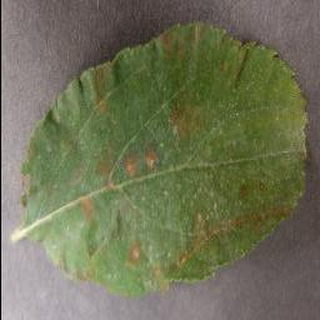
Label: apple_cedar_apple_rust